Terrace, Minnesota

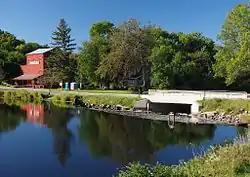
Terrace's historic Terrace Mill and millpond

Terrace is an unincorporated community in Chippewa Falls Township, Pope County, Minnesota, United States. The community was settled in the 1870s around the Terrace Mill. In 1982, a historic district of early buildings and structures was listed on the National Register of Historic Places as the Terrace Historic District for having local significance under the themes of exploration/settlement and industry. It was nominated as a well-preserved example of the small communities that grew up around Minnesota's rural mills in the latter 19th century.